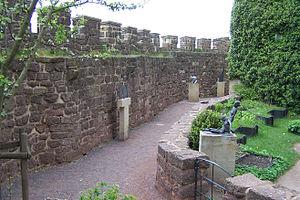
Créneaux du château Wartburg.
Le château de la Wartbourg est situé sur une colline au sud-ouest d'Eisenach en Thuringe, d'où il surplombe la ville. À l'époque, on appelait ce territoire le grand-duché de Saxe-Weimar-Eisenach. Il aurait été fondé en 1067 par le landgrave Louis II « le Sauteur », ainsi nommé car on raconte qu'il fut emprisonné dans une tour, dont il s'échappa en sautant du sommet dans les douves.